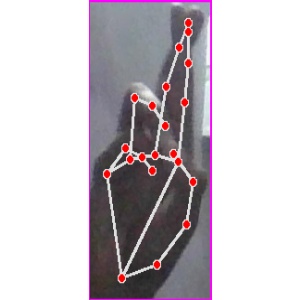
अक्षर: र